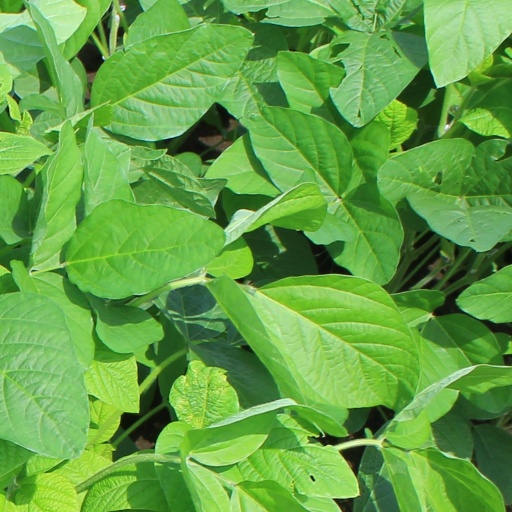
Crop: soybean